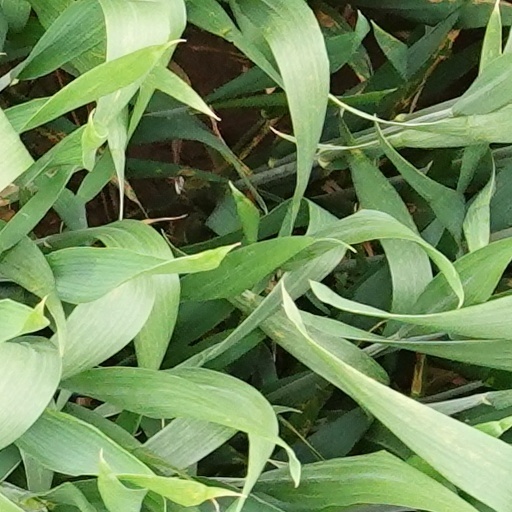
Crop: wheat